Nathanael Burwash

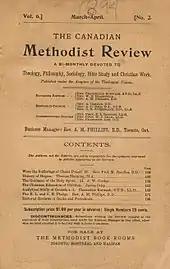
Burwash was a managing editor of "The Canadian Methodist Review"

In 1866, he was appointed professor of natural history and geology at Victoria College. In 1873 he became dean of theology there, and in 1887, he became chancellor and president of Victoria University, the new name of Victoria College, while retaining the deanship until 1900. He participated in the discussions which led to Victoria College's relocation from Cobourg to Toronto and its federation with the University of Toronto. He retired the university chancellorship and presidency in 1913, but continued to teach theology until his death.